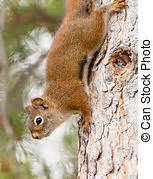
Label: squirrel